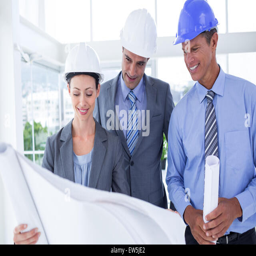
businessmen and a woman with hard hats and holding blueprint